National Treasure (Japan)

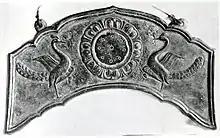
Buddhist ritual gong with peacock relief

There are six that do not fall into any of the other categories. They are the North Noh stage in Kyoto's Nishi Hongan-ji, the auditorium of the former Shizutani School in Bizen, the Roman Catholic Ōura Church in Nagasaki, the Tamaudun royal mausoleum of the Ryukyu Kingdom in Shuri, Okinawa, the Tsūjun Bridge and the facilities of the Lake Biwa Canal.